Aerogel

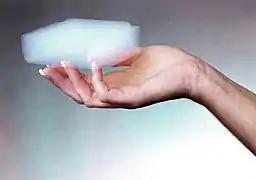
A block of silica aerogel in a hand.

Aerogels are a class of synthetic porous ultralight material derived from a gel, in which the liquid component for the gel has been replaced with a gas, without significant collapse of the gel structure. The result is a solid with extremely low density and extremely low thermal conductivity. Aerogels can be made from a variety of chemical compounds. Silica aerogels feel like fragile styrofoam to the touch, while some polymer-based aerogels feel like rigid foams.